Destruction, Inc.

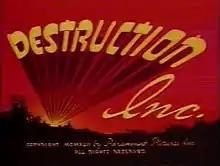
Title card from "Destruction, Inc."

Destruction Inc. (1942) is the thirteenth of seventeen animated Technicolor short films based upon the DC Comics character of Superman. Produced by Famous Studios, the cartoon was originally released to theaters by Paramount Pictures on December 25, 1942.